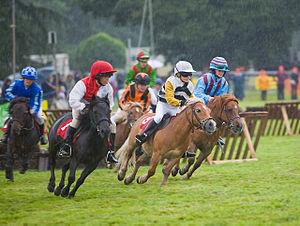
Le Shetland est une race de poney écossaise originaire des îles Shetland, au nord de l'Écosse. C'est l'un des plus petits équidés du monde, particularité qu'il doit à son adaptation au biotope rigoureux de son île originelle. Le Shetland connaît un grand succès dès les années 1850 grâce à sa taille réduite et son corps massif, qui lui permettent de se faufiler dans les étroites galeries minières et de transporter du charbon ou des métaux. Il est exporté partout dans les îles Britanniques. Avec le développement de l'équitation sur poney, il est devenu un animal de loisir et d'instruction pour les enfants, ce qui lui a valu de gagner le monde entier.
L'équitation sur poney est un type d'équitation qui se pratique avec des poneys, généralement à destination des enfants. Les plus jeunes peuvent dès deux ou trois ans être initiés au « bébé poney », à raison d'une demi-heure maximum. Les reprises sur poney s'adressent généralement aux enfants à partir de cinq ou six ou sept ans dans les centres équestres nommés des poney-clubs. En France, un brevet d'animateur poney existe pour se former et valider des compétences en enseignement de l'équitation sur poney auprès des enfants